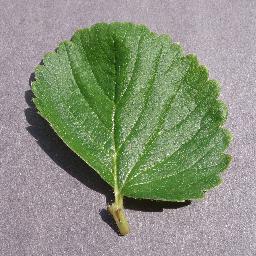
Label: Strawberry___healthy